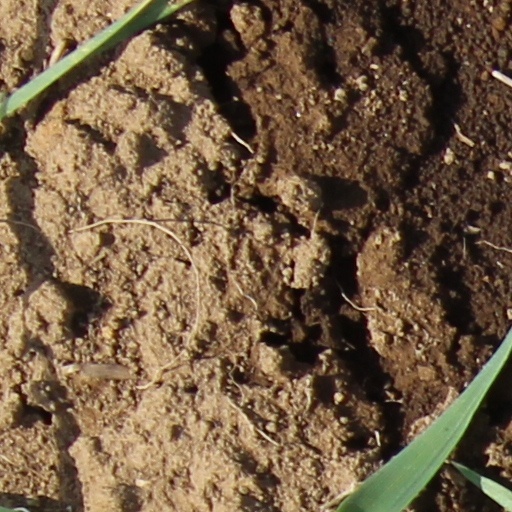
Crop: wheat